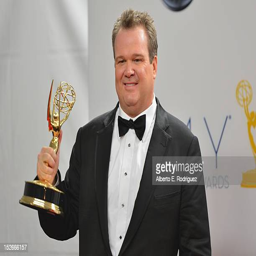
actor poses in the 64th awards press room